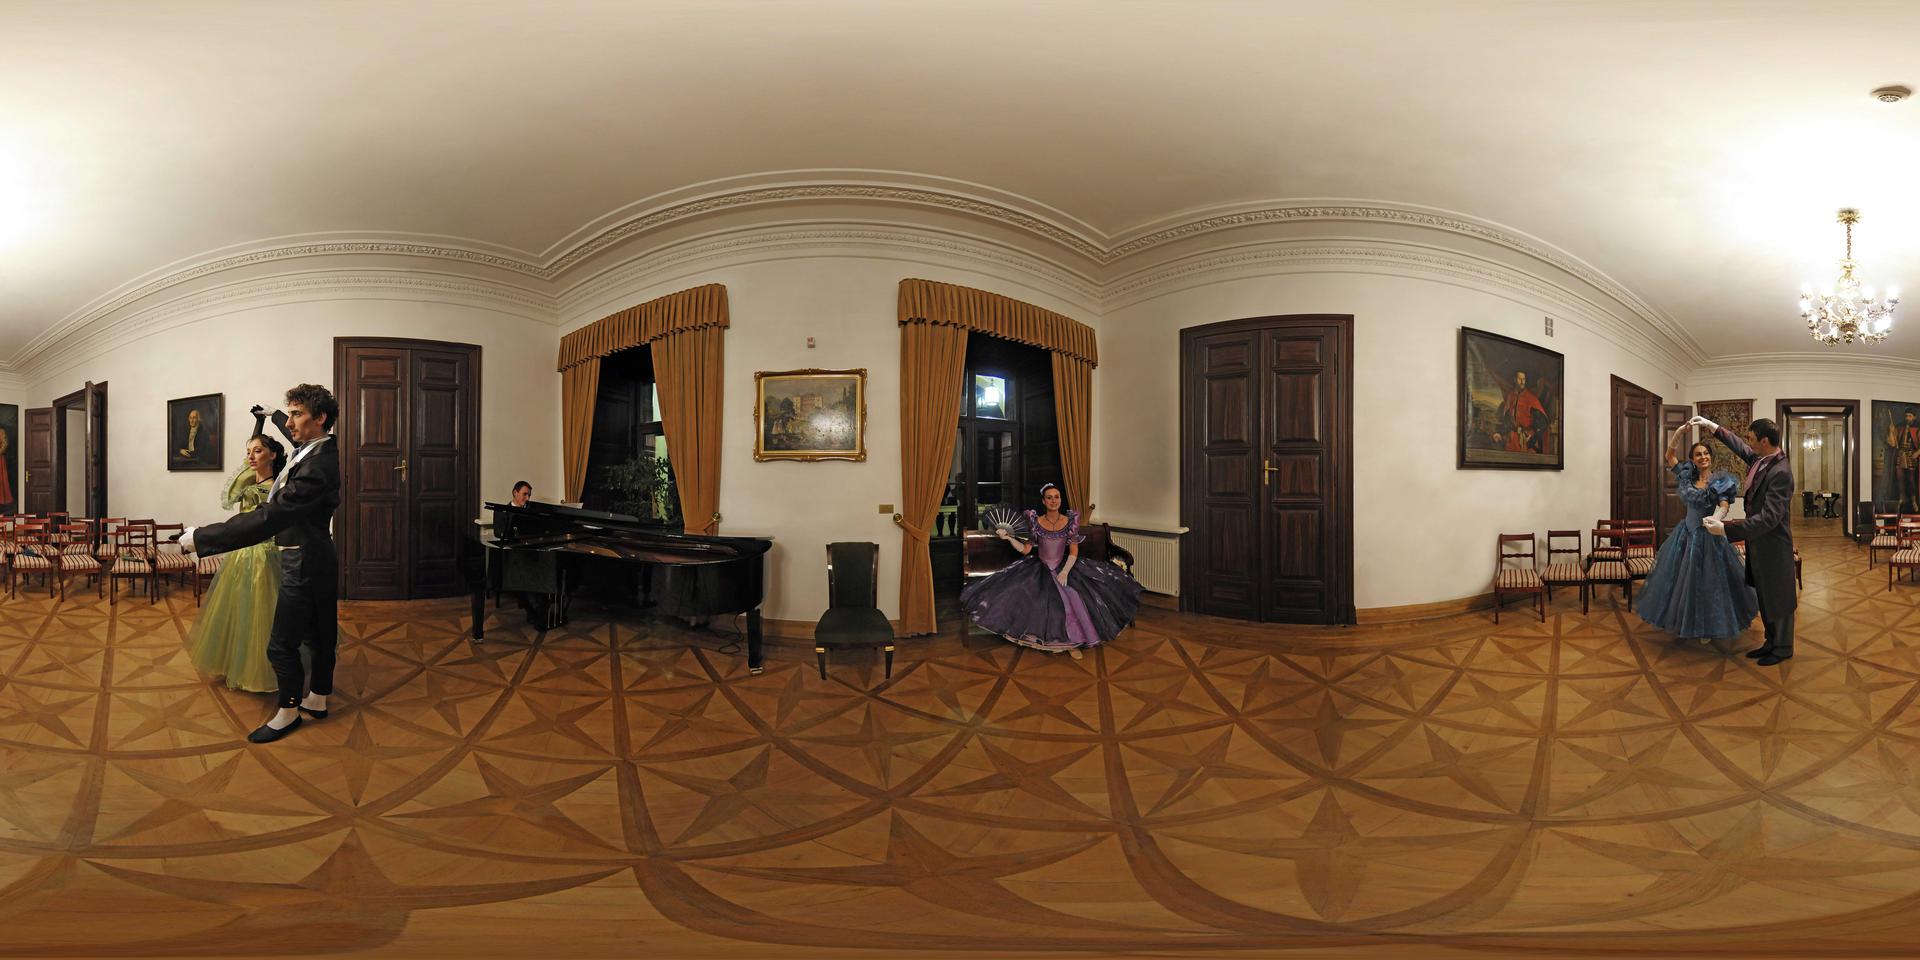
Referred object: the black grand piano

Referred object: turn slightly left to see the grand piano

Referred object: the chair opposite the piano